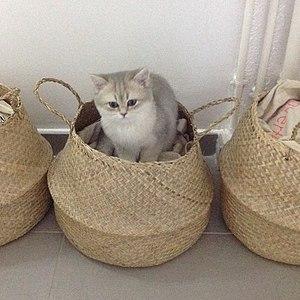
Chaton British Shorthair Golden Blue de 3 mois.
Le british shorthair est une race de chat originaire de Grande-Bretagne. Ce chat de taille moyenne à grande est caractérisé par sa tête très ronde et ses grands yeux ronds.